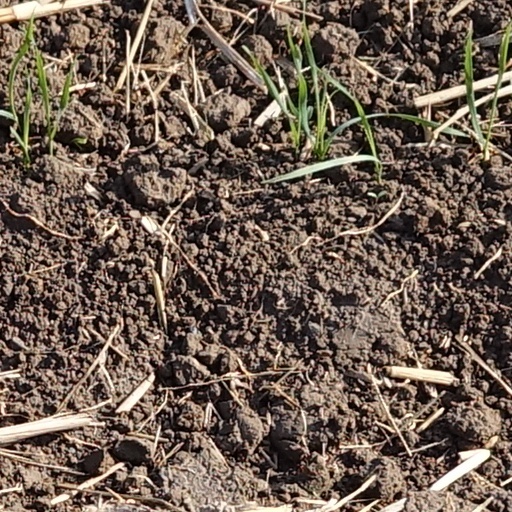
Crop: wheat